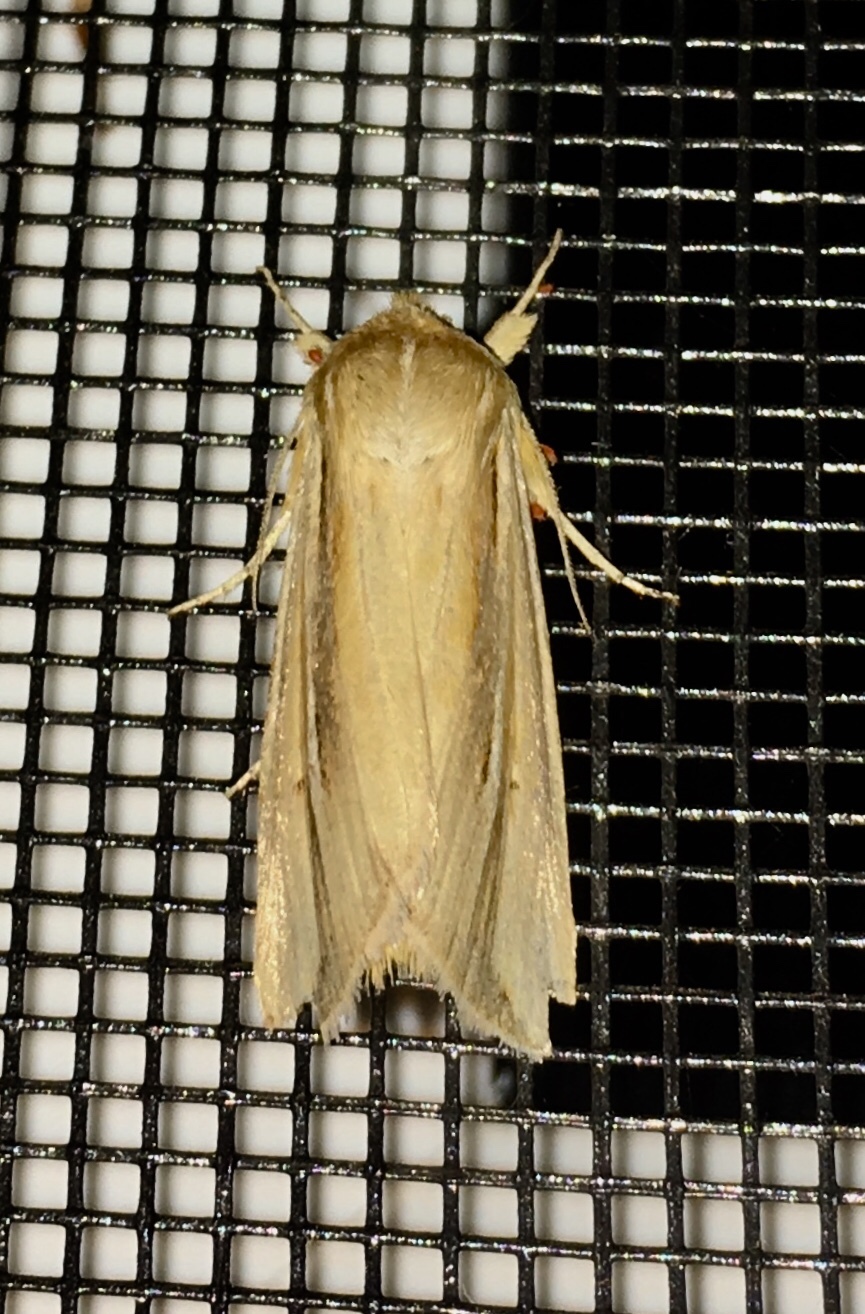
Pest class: wheathead_armyworm_Dargida_diffusa